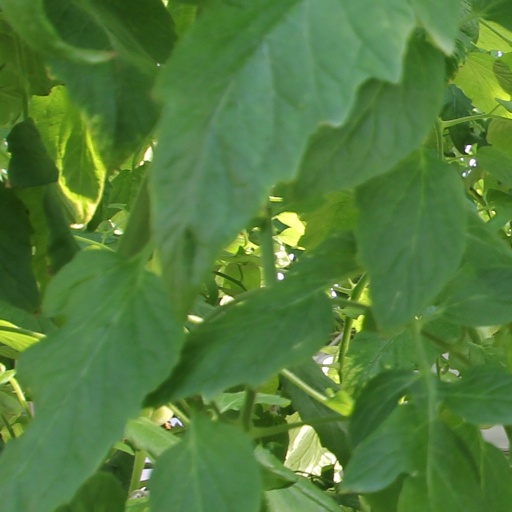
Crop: tomato